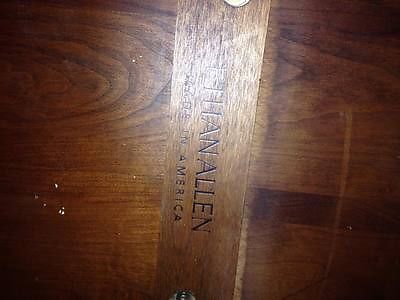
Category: table